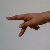
The image shows a hand gesture representing the letter 'P' in Indian Sign Language.